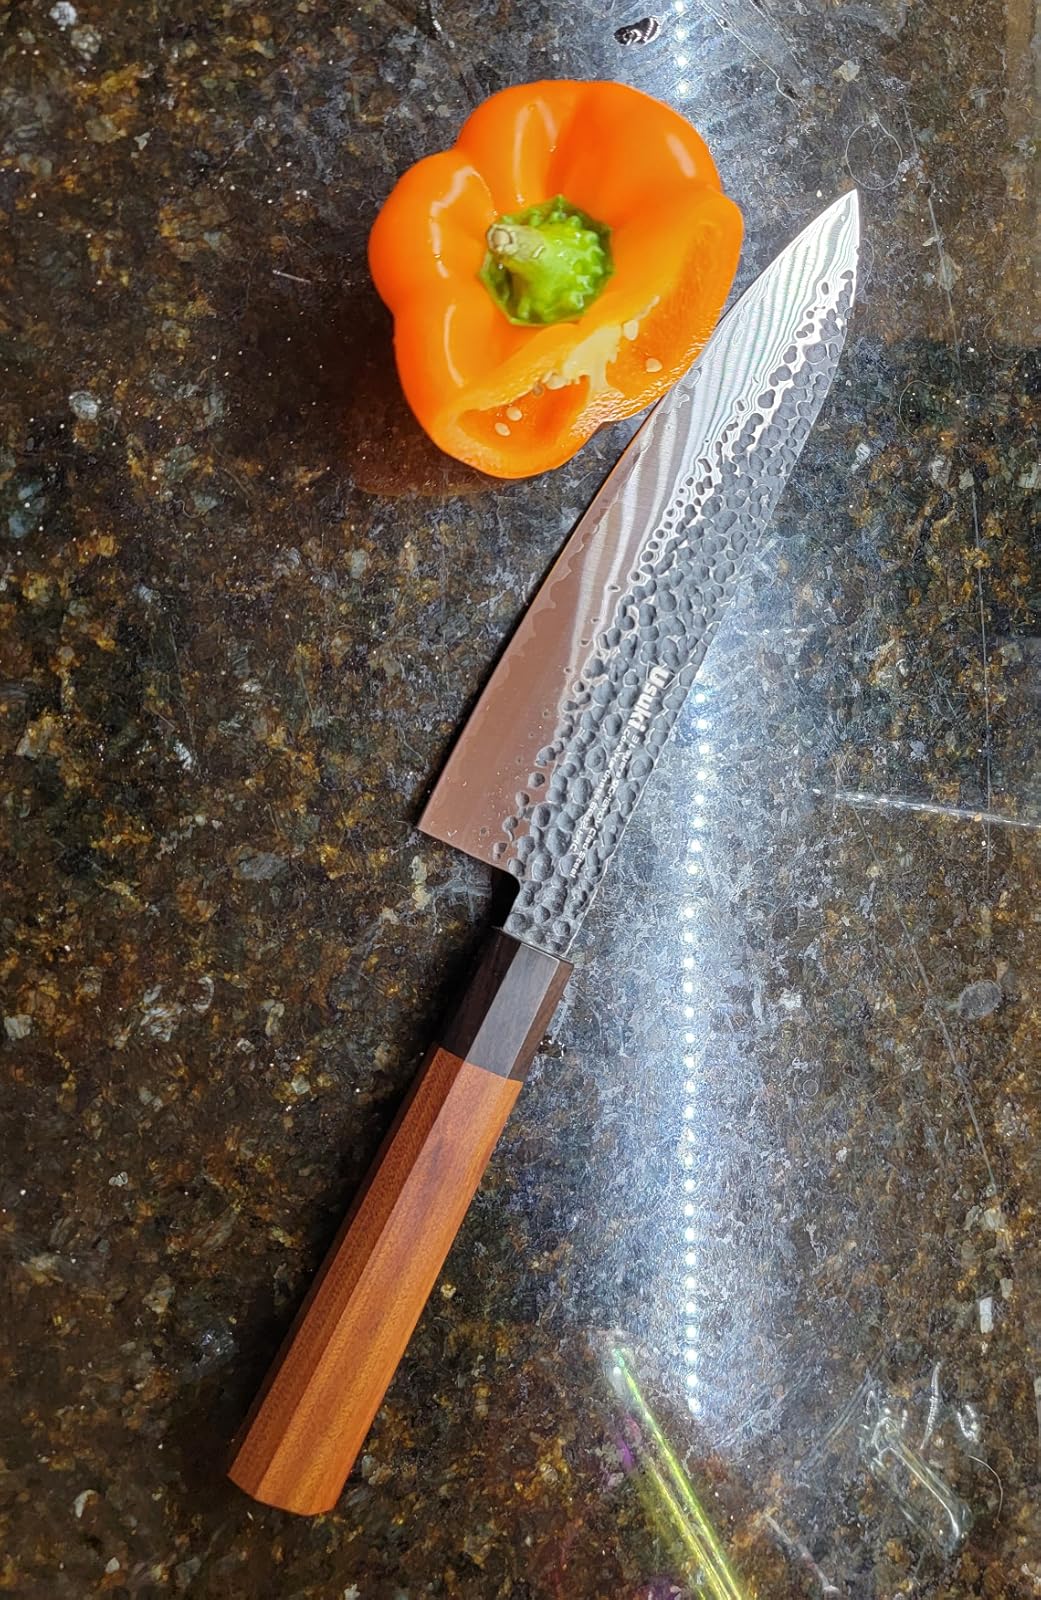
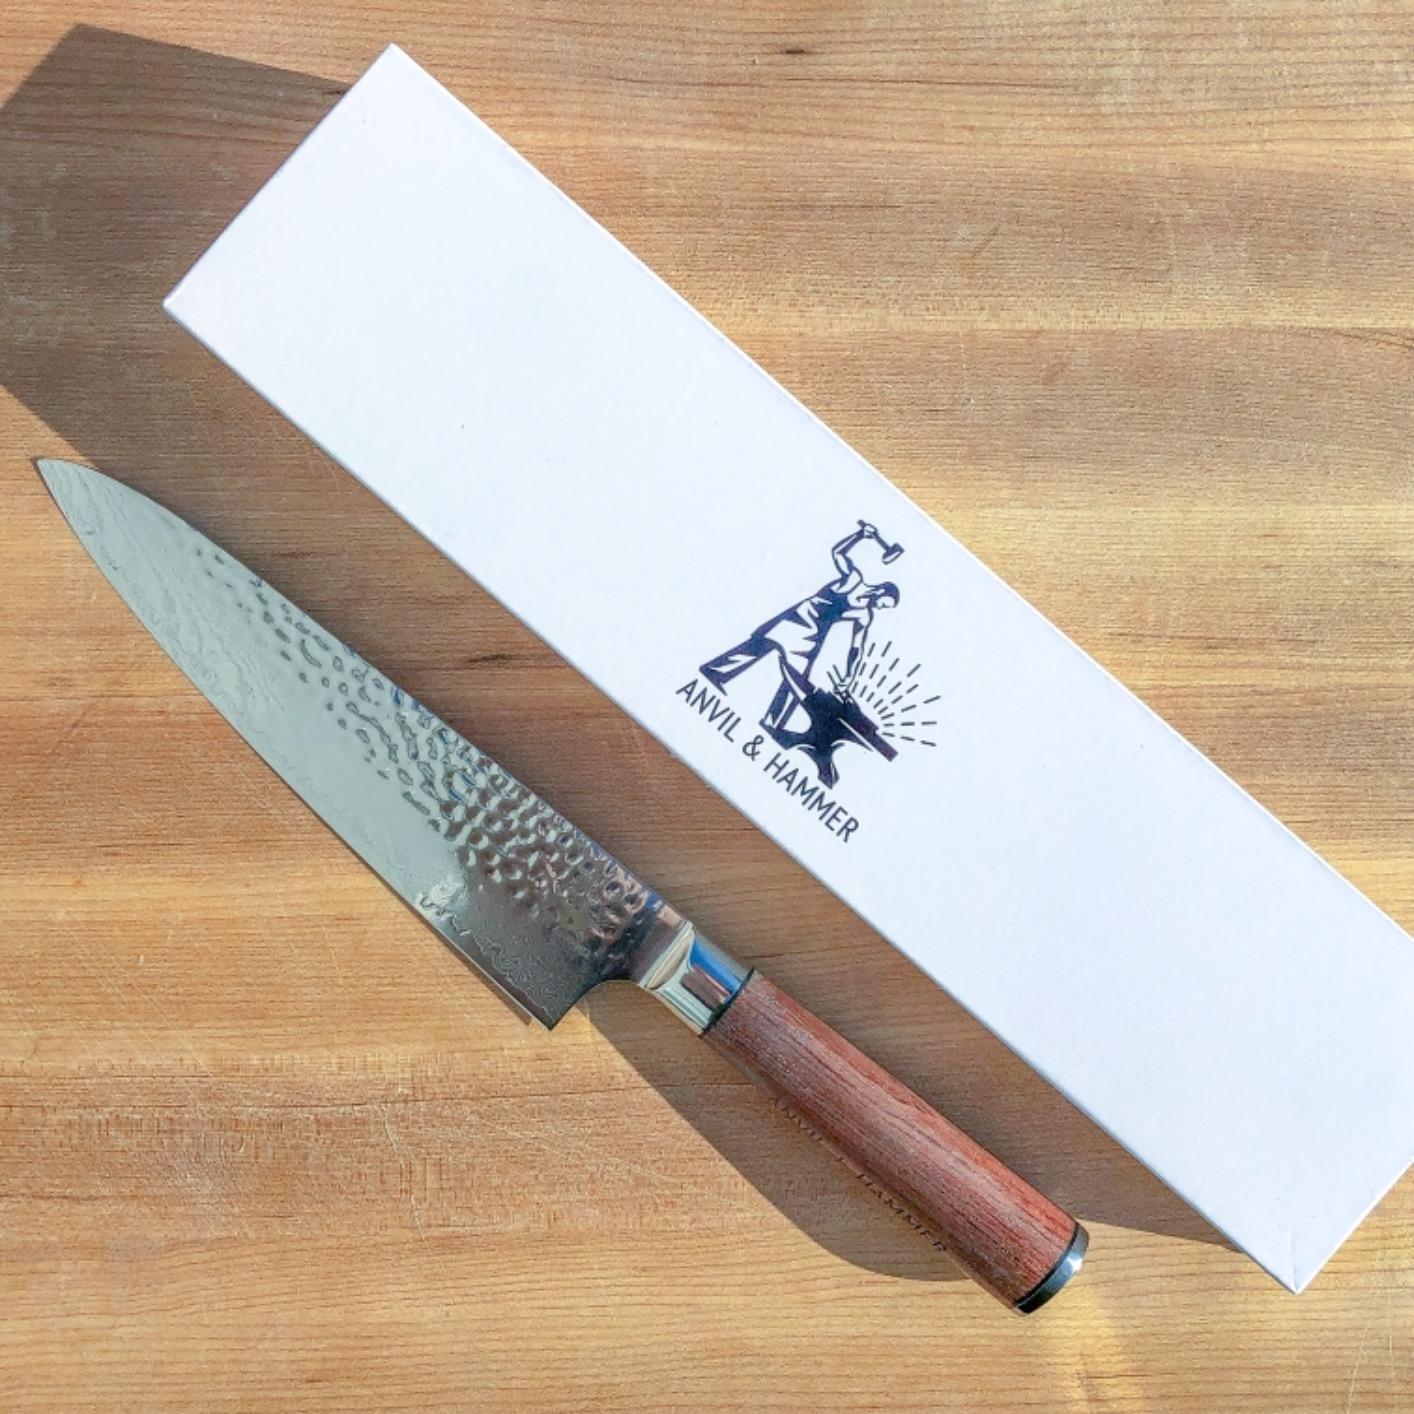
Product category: items_knife
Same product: no